The Accidentals

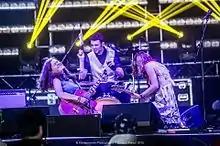
The Accidentals perform on the Jubilee Stage at Electric Forest in 2015.

During the "MAKING IT HAPPEN!" tour, the band was popularly received as one of SXSW's seven breakout acts out of some 2,200 acts, according to "Billboard". During the tour, the Accidentals performed alongside Ben Sollee at Chicago's City Winery and with The Wailers at the Orbit Room in Grand Rapids, Michigan. They had their first headlining show at renowned folk music venue The Ark on June 7, 2015, after the tour, as well as at Electric Forest and Blissfest's respective 2015 iterations.